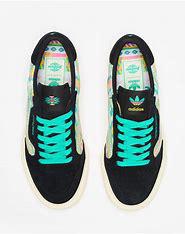
Brand: Adidas
Model: Continental Vulc